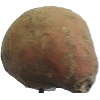
Label: Potato Sweet 1